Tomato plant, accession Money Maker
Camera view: vertical (180 deg); turntable rotation: 300 degrees
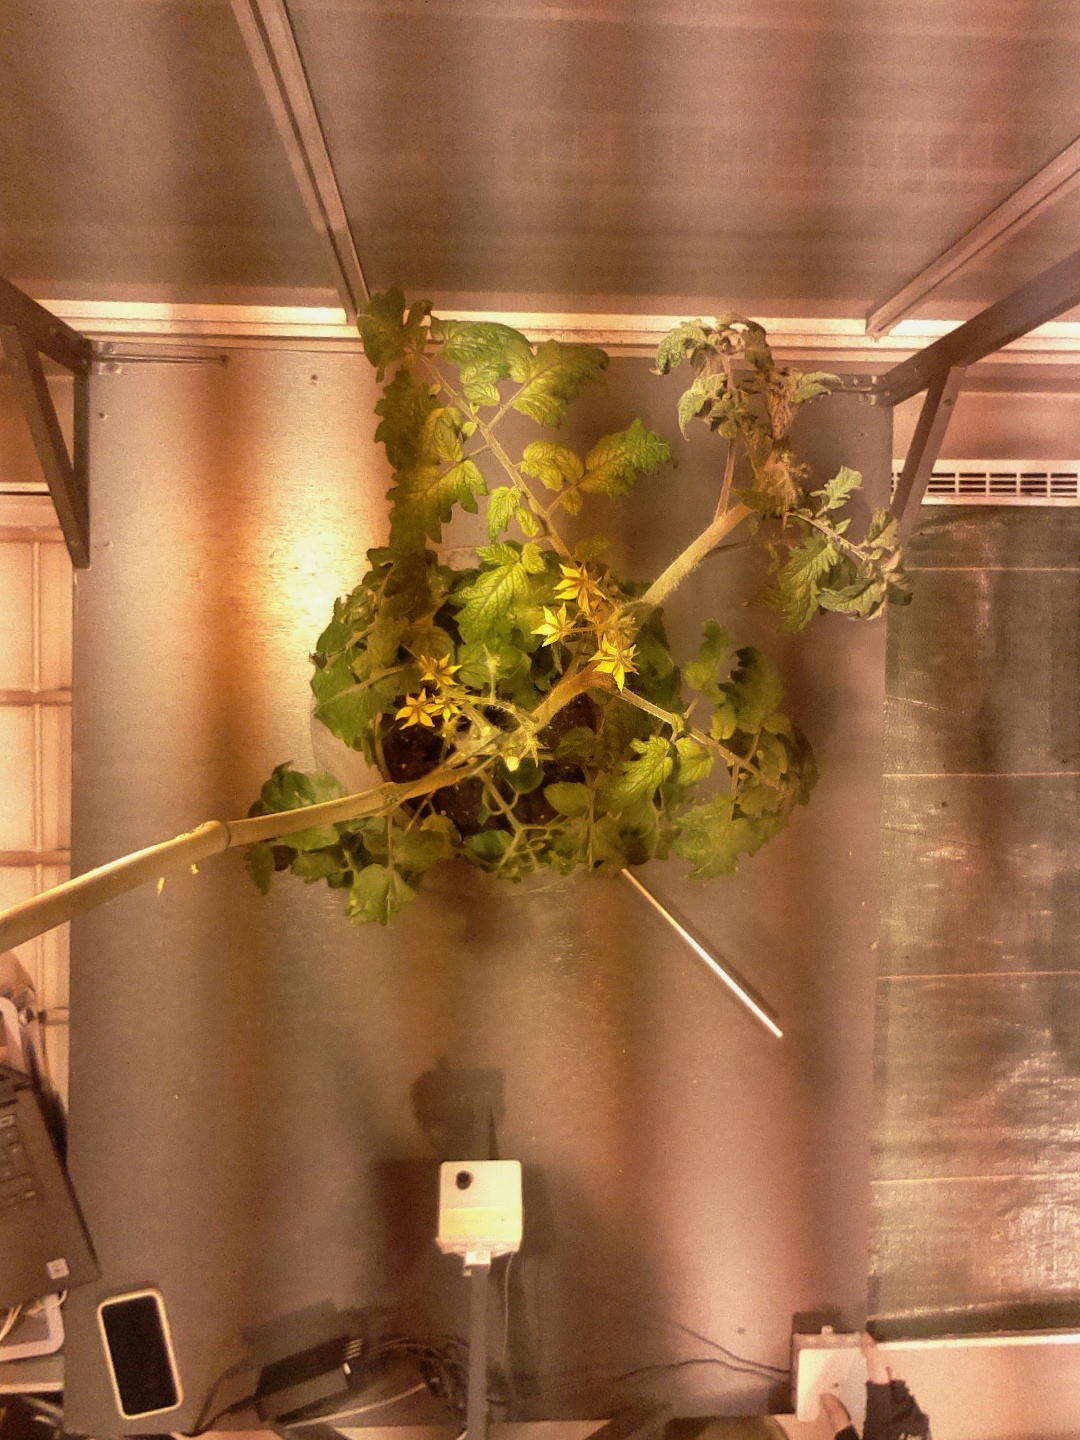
BBCH growth stage 68: Full flowering, 80%-90% of flowers open, more petals falling